2007 CUHK student newspaper pornographic section incident

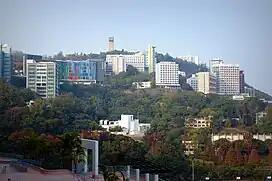

"CUHK Student Newspaper" is a publication for students of The Chinese University of Hong Kong. It added an erotic section in December 2006, with content focusing on various sexual issues, including sexual stories, sexual concept surveys, sexual mailboxes, etc.